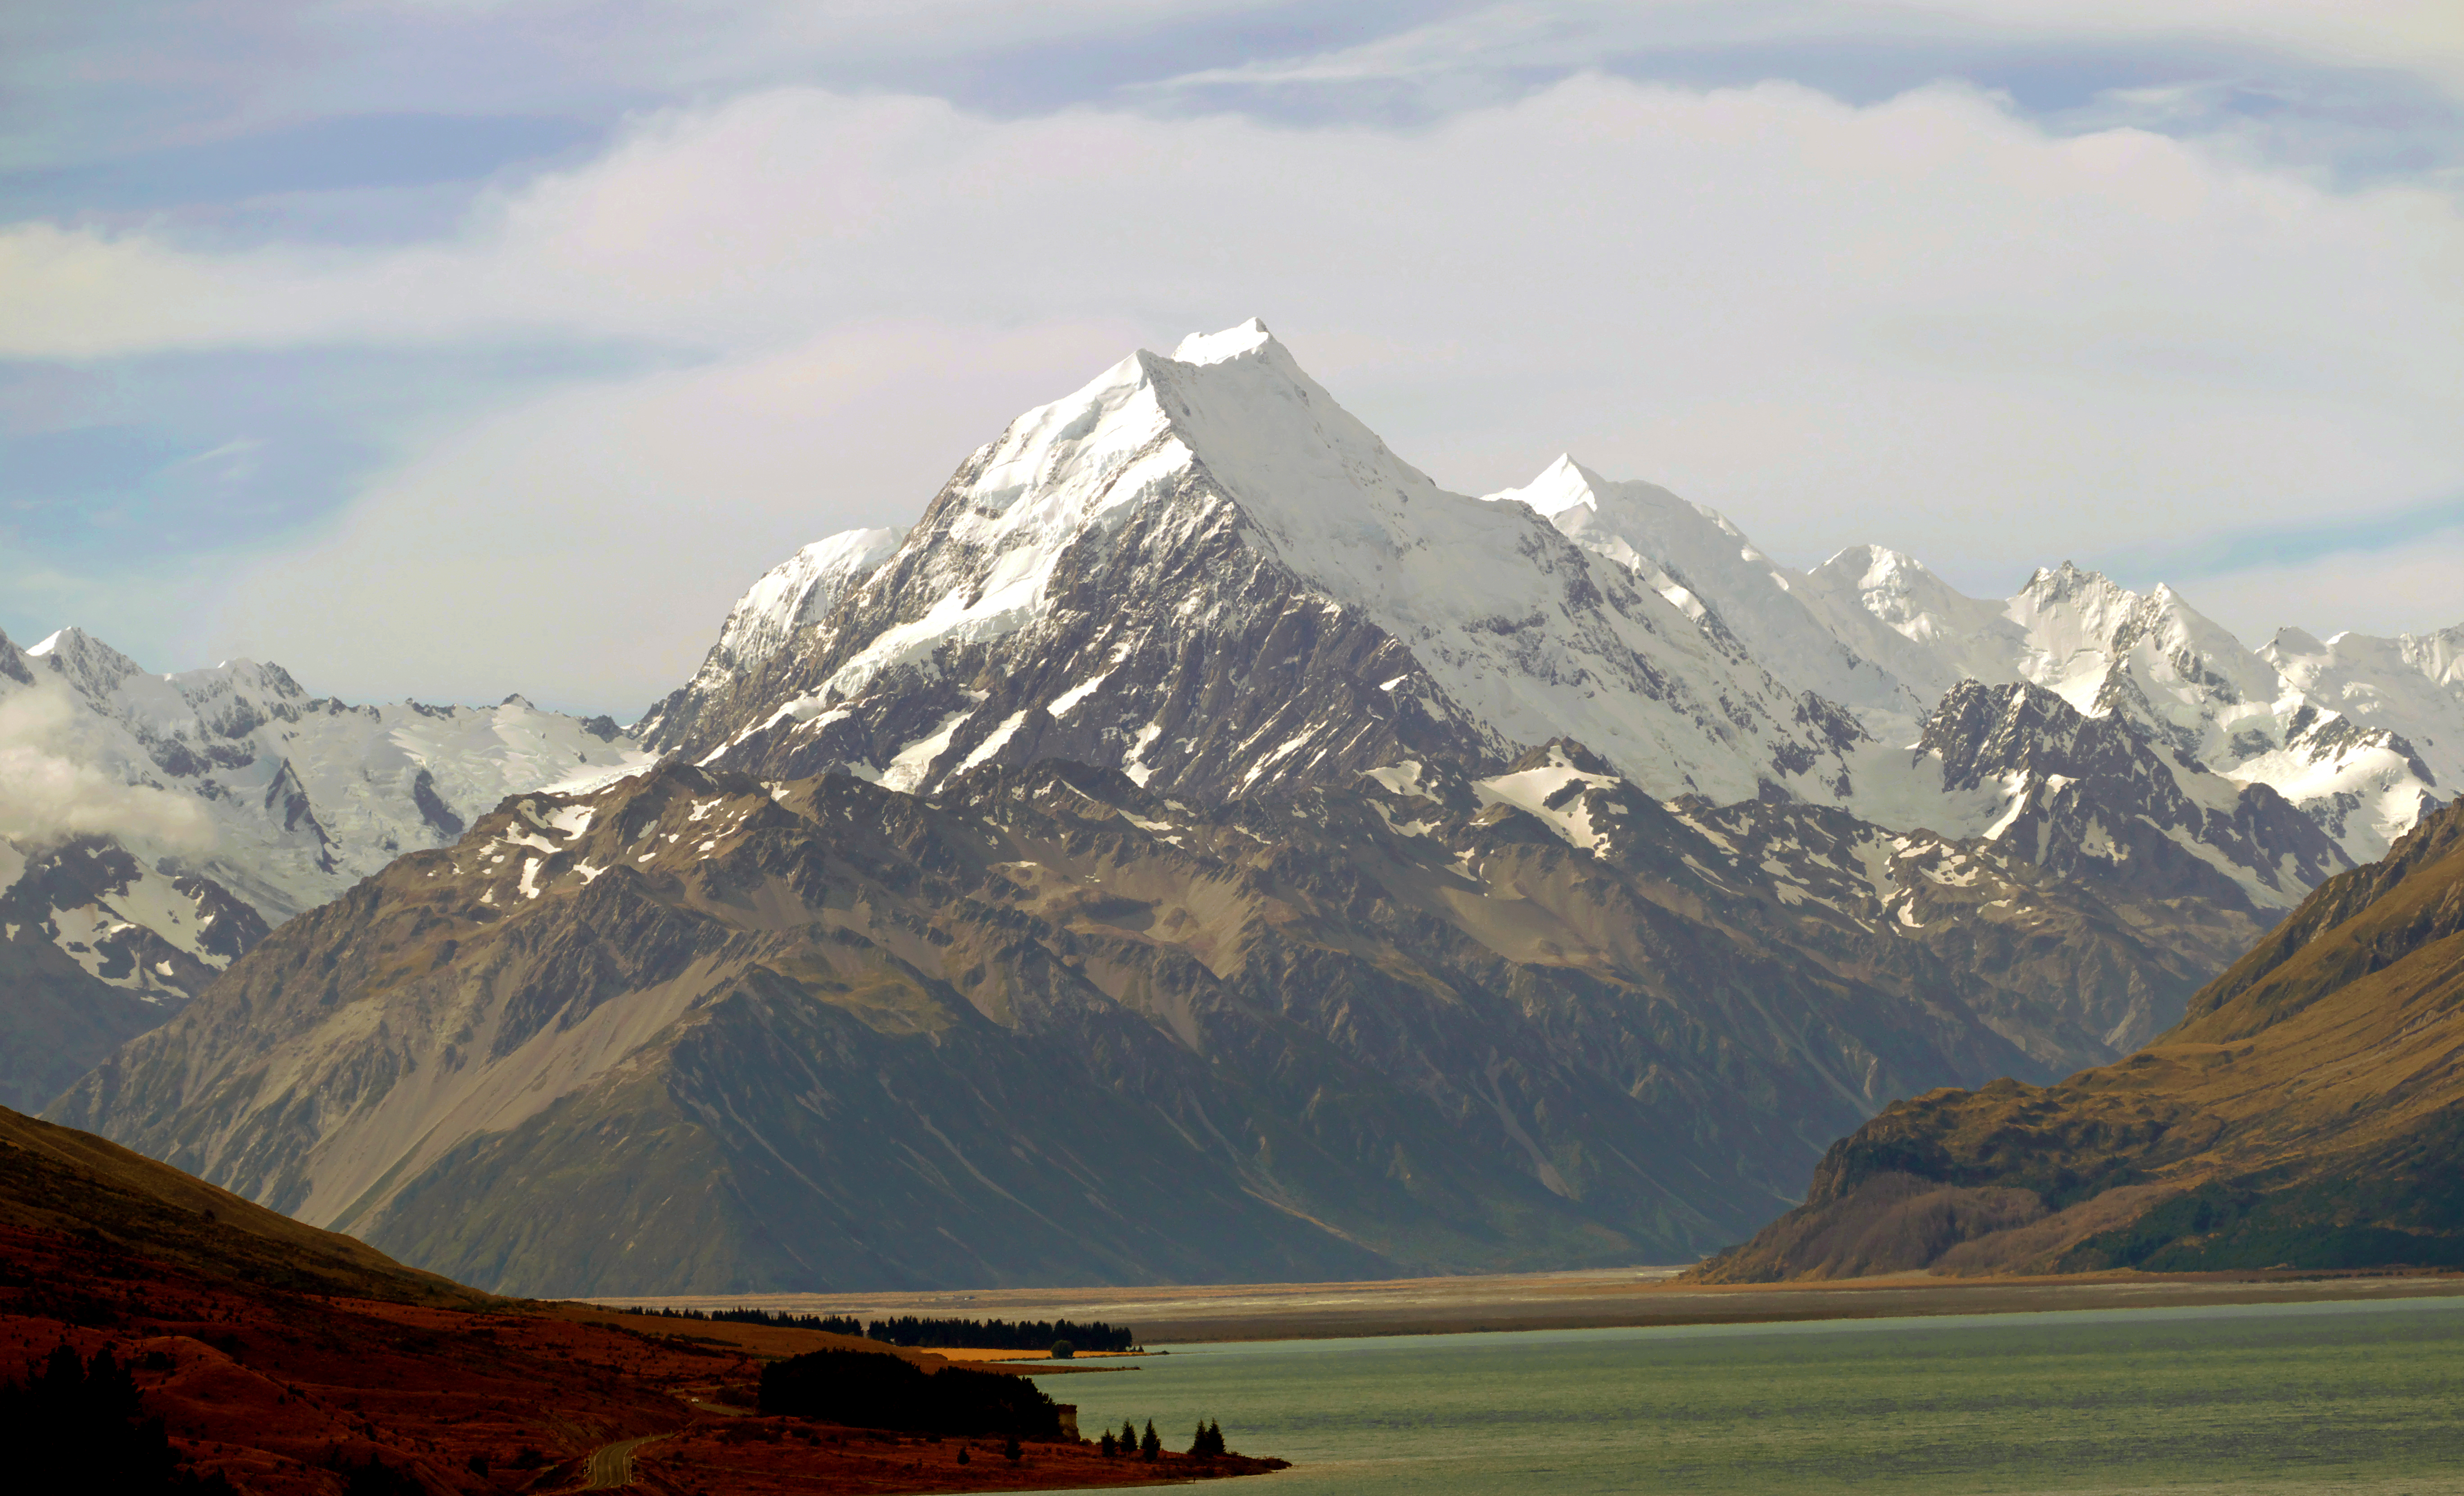
mountainous landforms, mountain, highland, mountain range, nature, ridge, wilderness, fell, natural landscape, hill, alps, massif, summit, sky, mount scenery, geology, landscape, valley, terrain, moraine, glacial landform, tundra, national park, cloud, rock, cirque, ar te